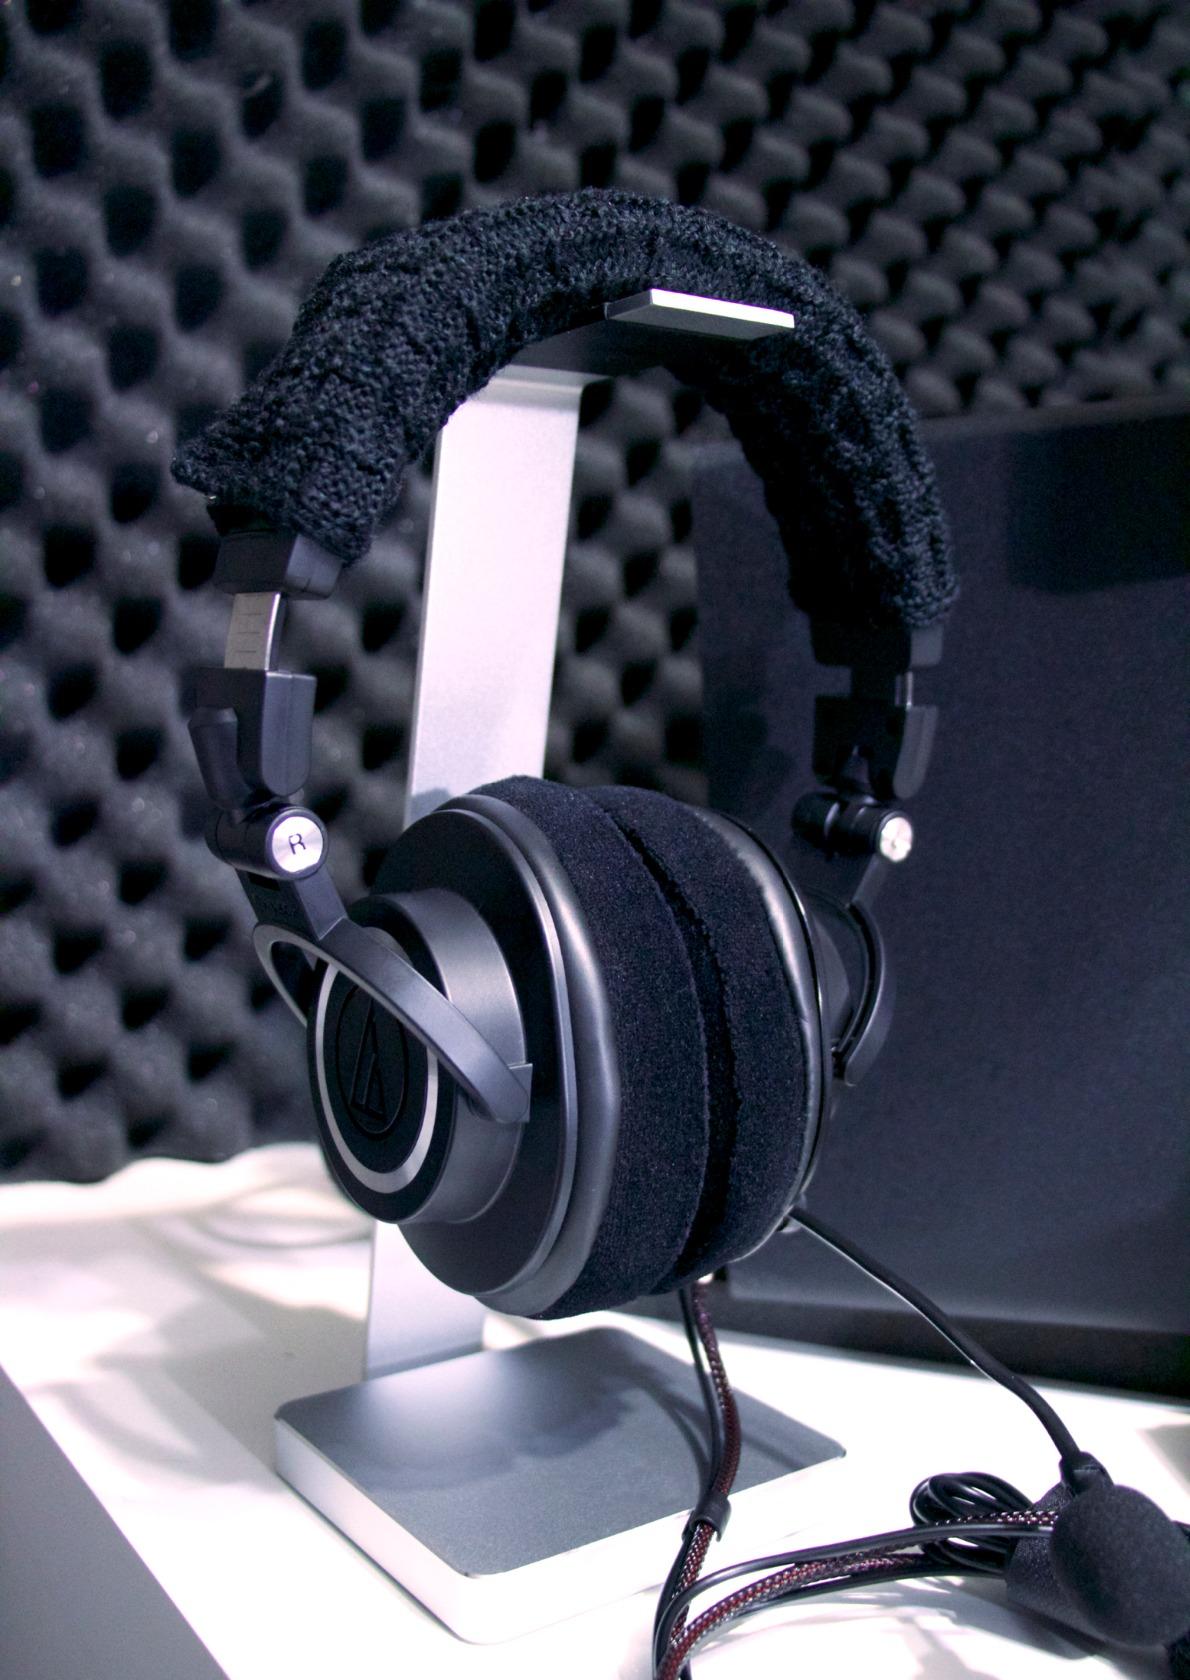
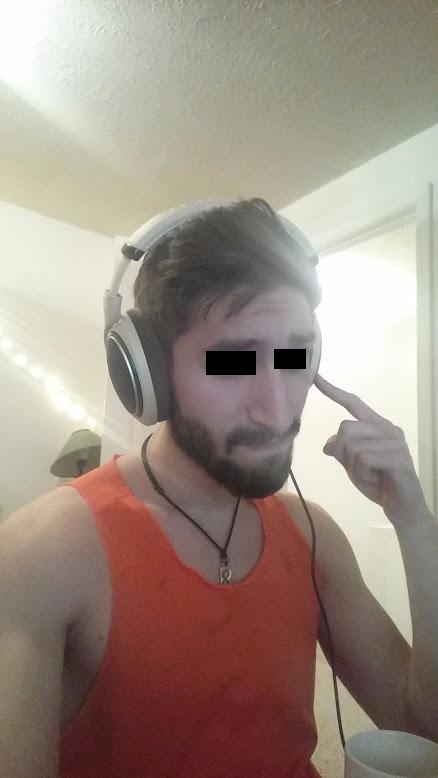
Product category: headphones
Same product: no